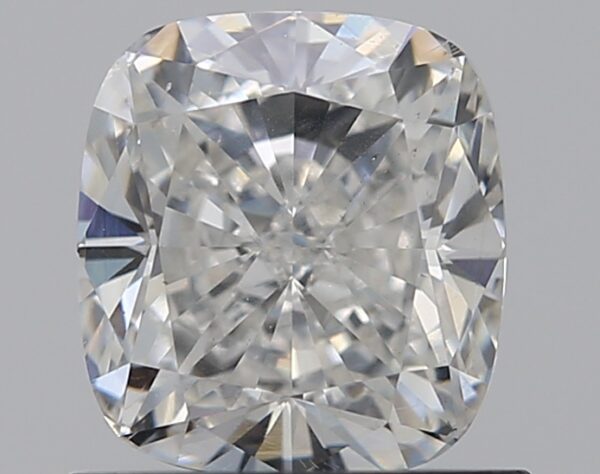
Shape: cushion
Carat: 1.03
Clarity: SI1
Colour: G
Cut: EX
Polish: EX
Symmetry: EX
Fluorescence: F
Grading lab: GIA
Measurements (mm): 5.97 x 5.46 x 3.69